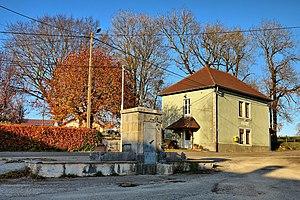
La fontaine et la mairie
Longevelle-lès-Russey est une commune française située dans le département du Doubs en région Bourgogne-Franche-Comté.